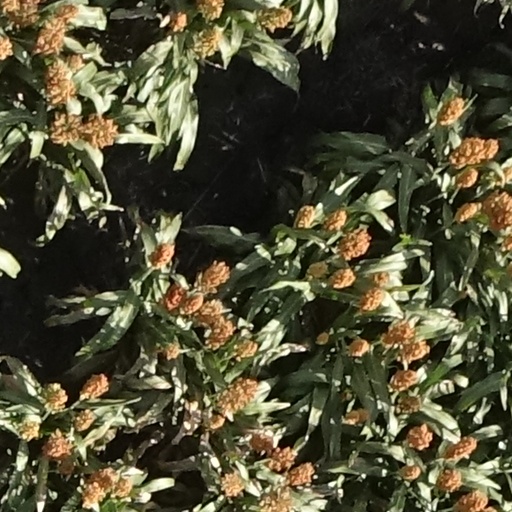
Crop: sorghum